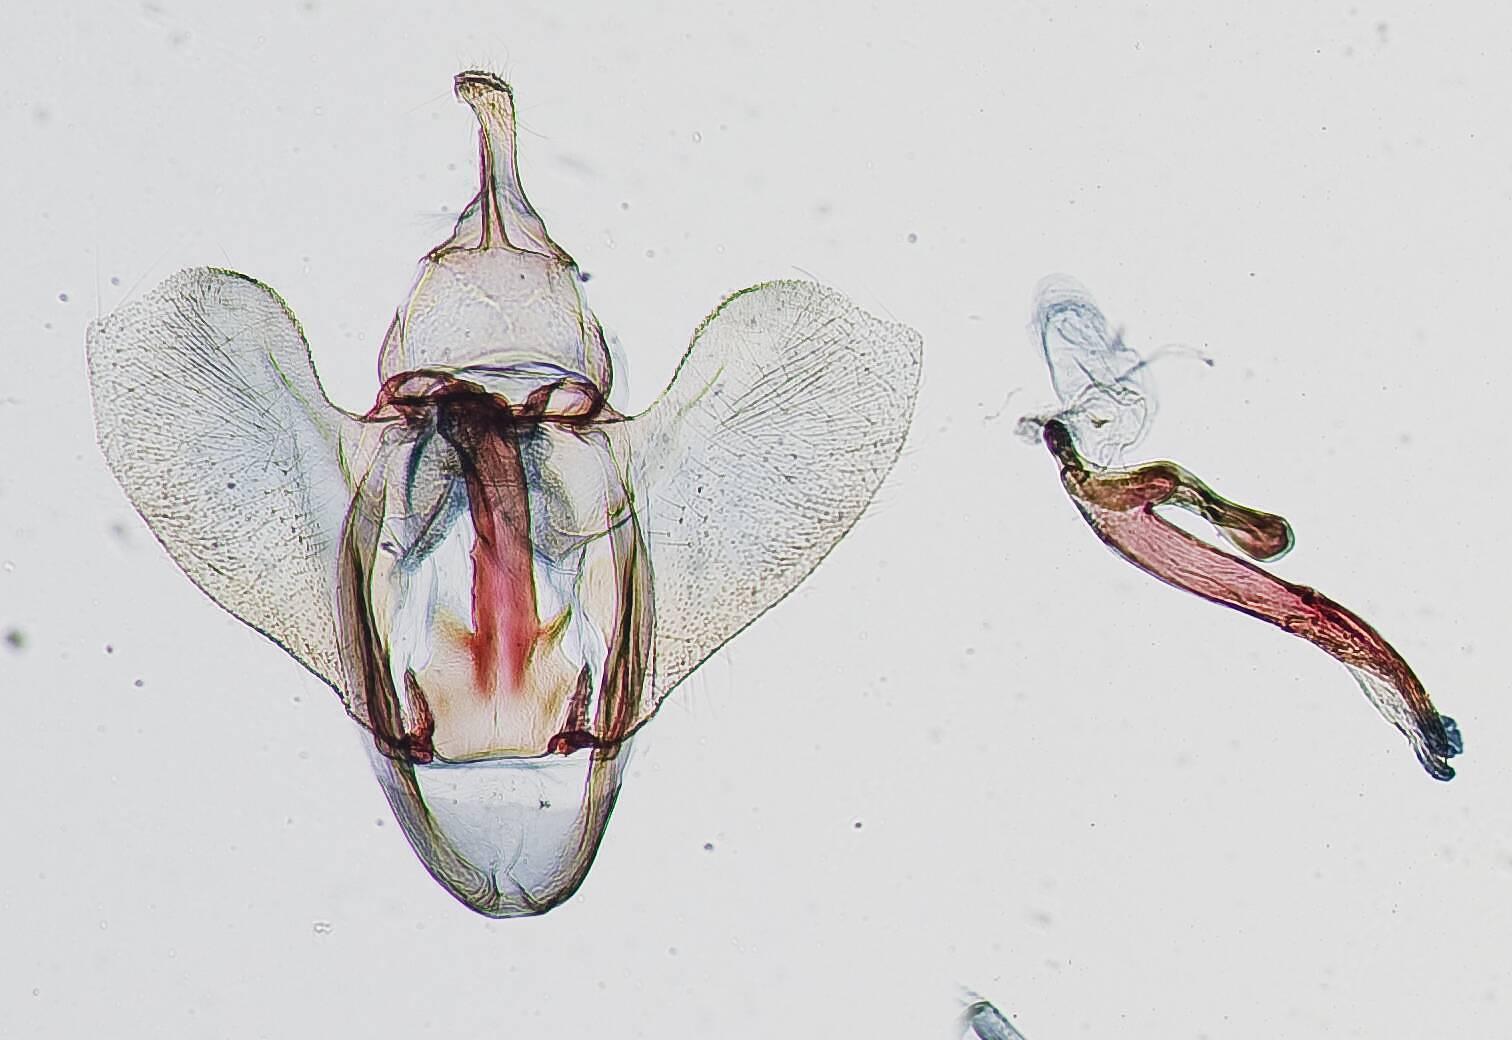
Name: Parthenodes dabiusalis
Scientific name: Parthenodes dabiusalis Schaus, 1924
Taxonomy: Animalia, Arthropoda, Insecta, Lepidoptera, Pyralidae
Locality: Popacatepetl Park, Mex.; 8-1000 ft., Puebla, Mexico
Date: Jul 1906